Juan Cayasso

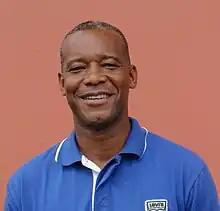
Cayasso in 2009

Juan Arnoldo Cayasso Reid (born 24 June 1961) is a Costa Rican former professional footballer who played during the 1980s and 1990s.